Frontier

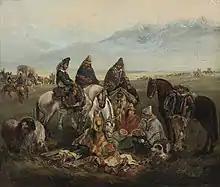
Chilean huasos, 1836, by Johann Moritz Rugendas

The southern indigenous frontier of the Viceroyalty of the Río de la Plata was the southern limit into which the viceyolty could exert its rule. Beyond this lay territories "de facto" controlled by indigenous peoples who inhabited the Pampas and Patagonia. These group were mainly the Tehuelche, Pehuenche, Mapuche, and the Ranqueles.